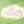
Crop: Maize
Condition: spodoptera-frugiperda-a